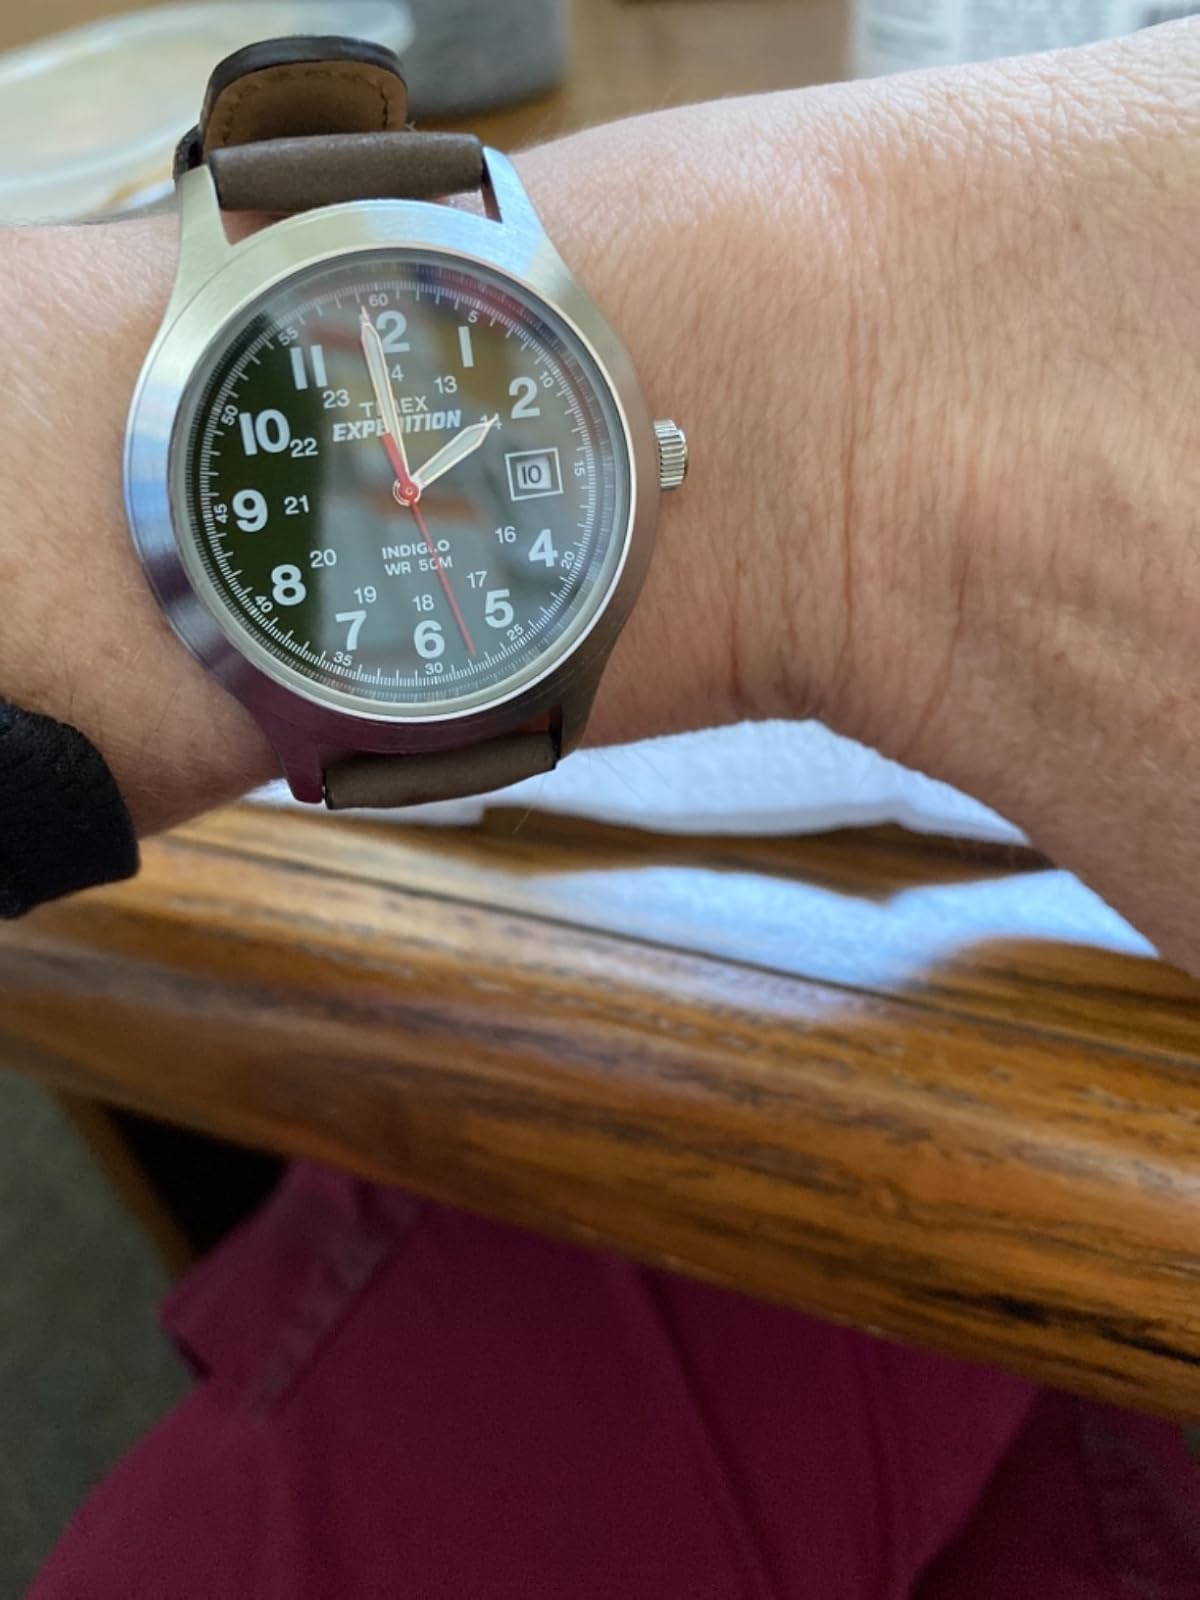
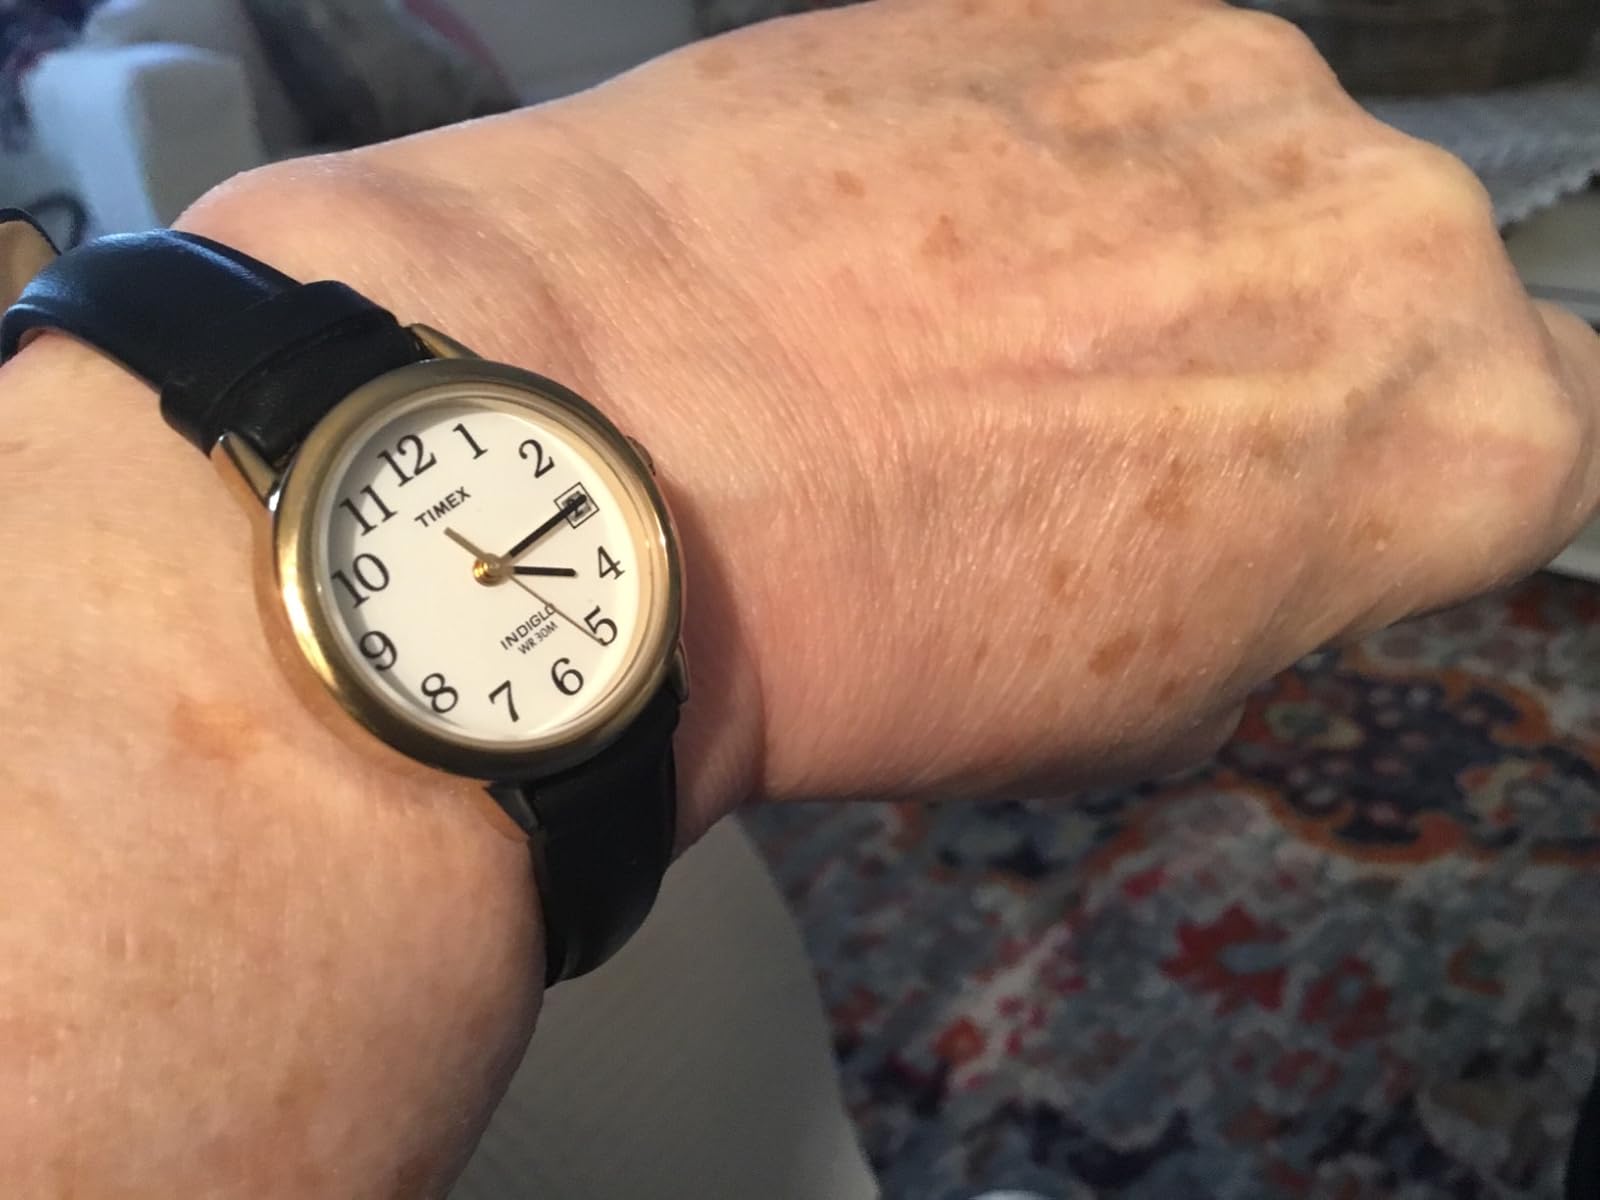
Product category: accessories_watch
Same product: no